Duluth and Northeastern 28

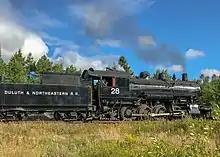
D&NE 28 operating in Palmers, MN. 2017.

It was later announced by the Lake Superior Railroad Museum in March 2014 that the 28 would be restored to operating condition instead, and would pull excursions on the North Shore Scenic Railroad. "Fire up the 28" fundraiser was held in order to pay the $11,700 needed for boiler flues which are required for operation. Within a week, the museum had raised over half the required funds. By April, the total amount of funds raised was well over $15,000, more than enough to cover the cost of its restoration. The extra funds would be used in maintaining and operating the locomotive. The total cost of the restoration was in excess of $750,000 and thousands of volunteer hours.